Primož Jakopin

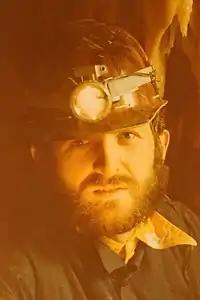
Jakopin in Mačkovica, 1981

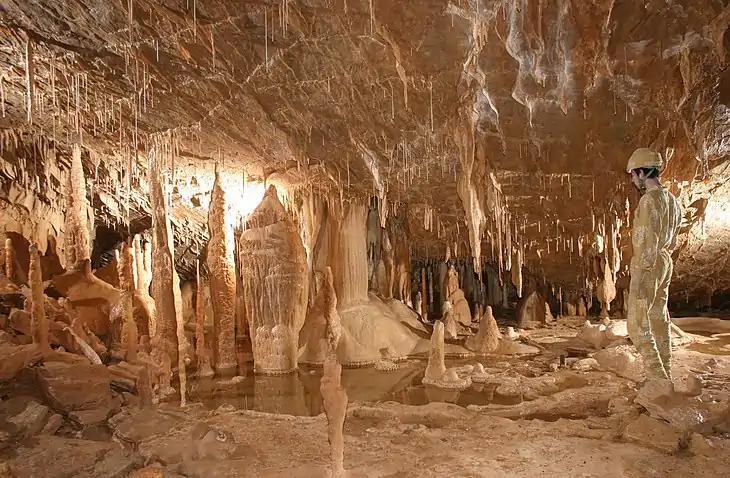
The Temple in the Putik Hall of Najdena jama cave, by Primož Jakopin, 2004

Early in 1981 a larger cave, Mačkovica, located in the same area as Skednena jama cave, was surveyed. Here the model consisted of 106 cross sections and 709 vertices for a length of 650 m and volume of 38,800 m. Volume error was estimated at below 2%.